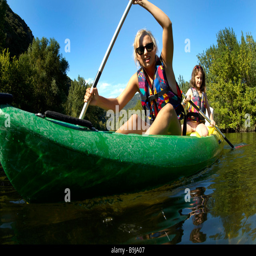
young girl doing kayak on a river